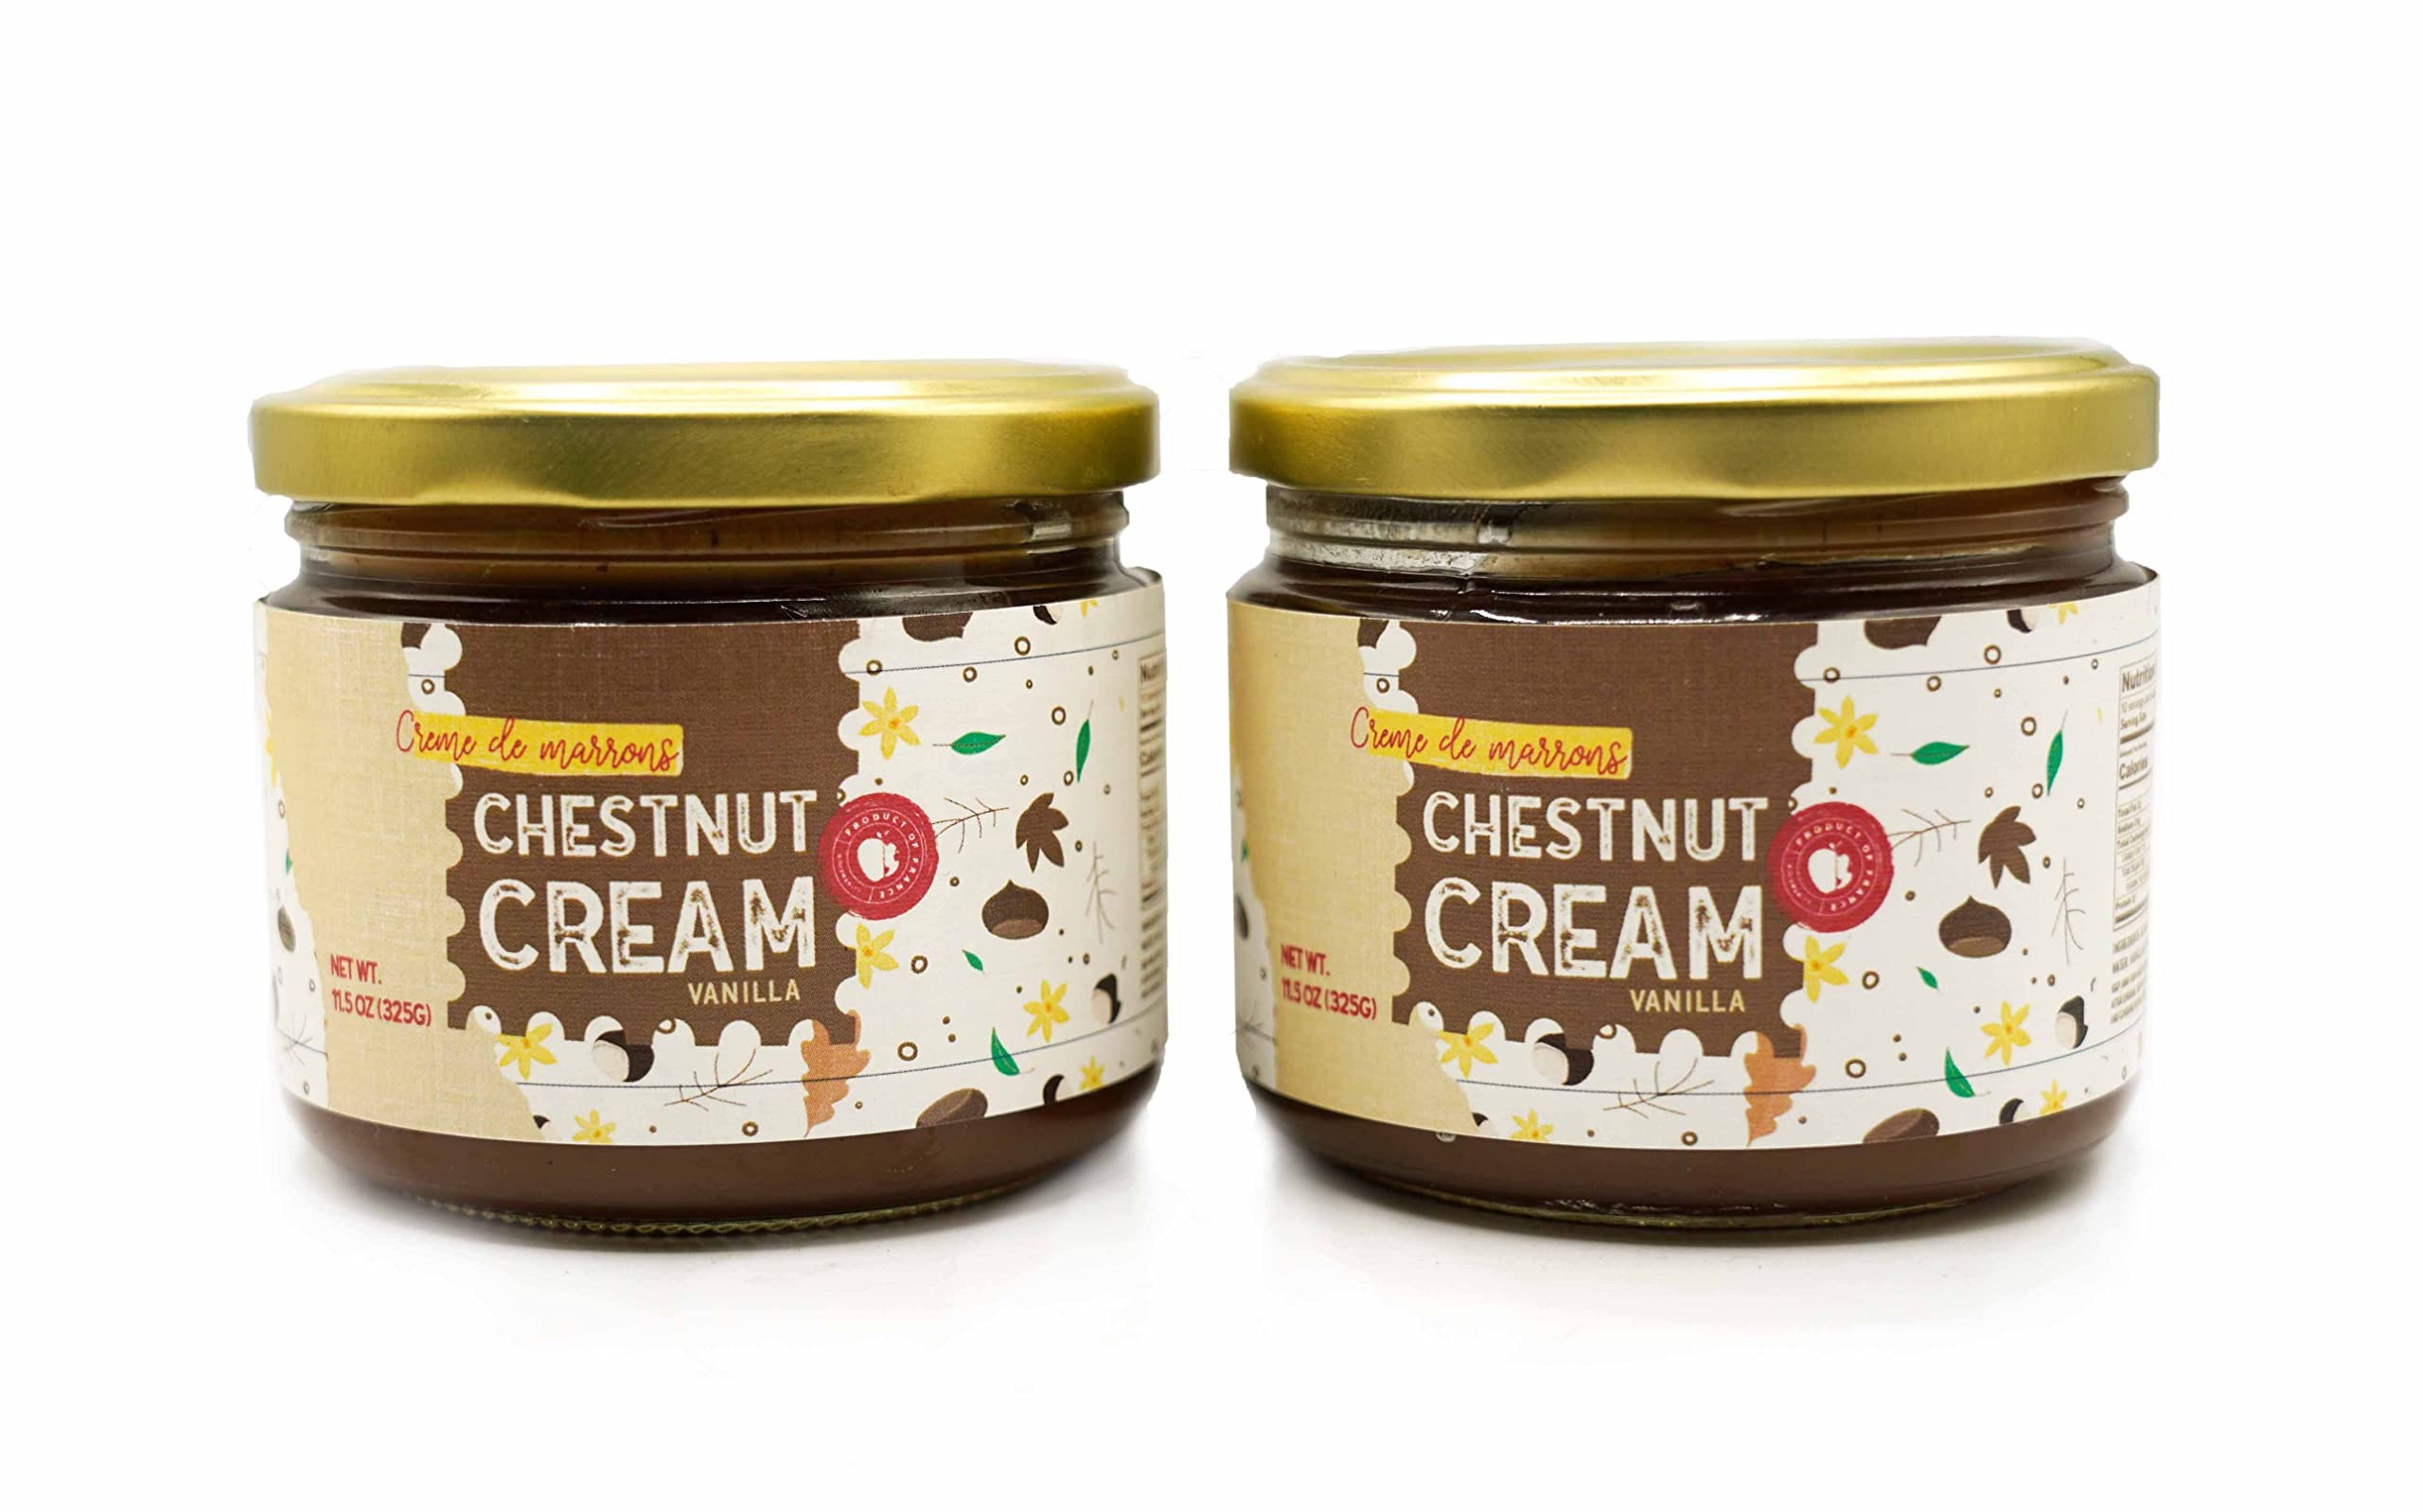
Item Name: Gourmanity Vanilla Chestnut Spread, Deliciously Smooth Vanilla Flavoured Spread, Creme De Marrons From France, Great for Pancakes, Toasts and Ice Cream 11.5oz (Pack of 2)
Bullet Point 1: GOURMANITY CHESTNUT SPREAD: Two 325g jars of gourmet vanilla chestnut spread for the discerning gourmand
Bullet Point 2: A GOURMET'S DREAM: Add a delicious, unique flavor to pancakes, waffles, yoghurts and desserts. Bon Appetit!
Bullet Point 3: UNIQUE FLAVOR: Infused with vanilla for a smooth and intensely flavorful chestnut spread. Made to the highest standards and contains only chestnuts, cane sugar, vanilla and water
Bullet Point 4: PRODUCED BY PROFESSIONALS: A product of France, envy of the chestnut world
Bullet Point 5: GOURMANITY SEAL: Committed to sharing authentic, tradition-rich ingredients that are a pride to their heritage
Product Description: Gourmanity Vanilla Chestnut Spread, Deliciously Smooth Vanilla Flavoured Spread, Creme De Marrons From France, Great for Pancakes, Toasts and Ice Cream 11.5oz (Pack of 2)
Value: 23.0
Unit: Ounce

Price: 14.8